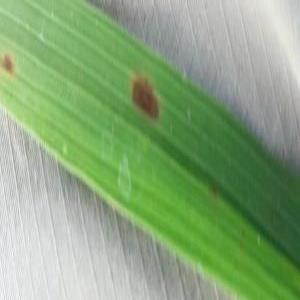
Disease: Brownspot